Tianjin railway station

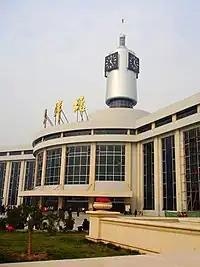
The Tianjin Station after further renovations in 2008.

As a co-host city of the 2008 Beijing Olympics, in order to coordinate the hosting of the Games along with the construction of the Beijing–Tianjin intercity railway and the Tianjin Underground Zhijing Line as well as the introduction of the Jin-Qin Passenger Dedicated Line, Tianjin City launched the construction of the "Tianjin Station Traffic Junction". On 15 January, Tianjin Railway Station closed for the first time since its previous reconstruction in 1988. To ensure the project reconstruction could proceed smoothly, the Railway Station's passenger operations were temporarily halted and the bus station of Tianjin (known as the Tianjin Passenger Technology Station) was converted into the "Temporary Passenger Station in Tianjin Station" and was formally put into use as a temporary substitute for traffic. At the same time, the majority of Tianjin Railway Station's bus terminals were moved to the Yueya River train station.